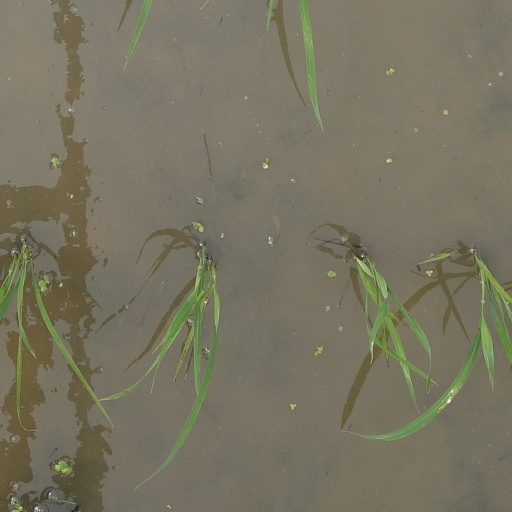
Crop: rice